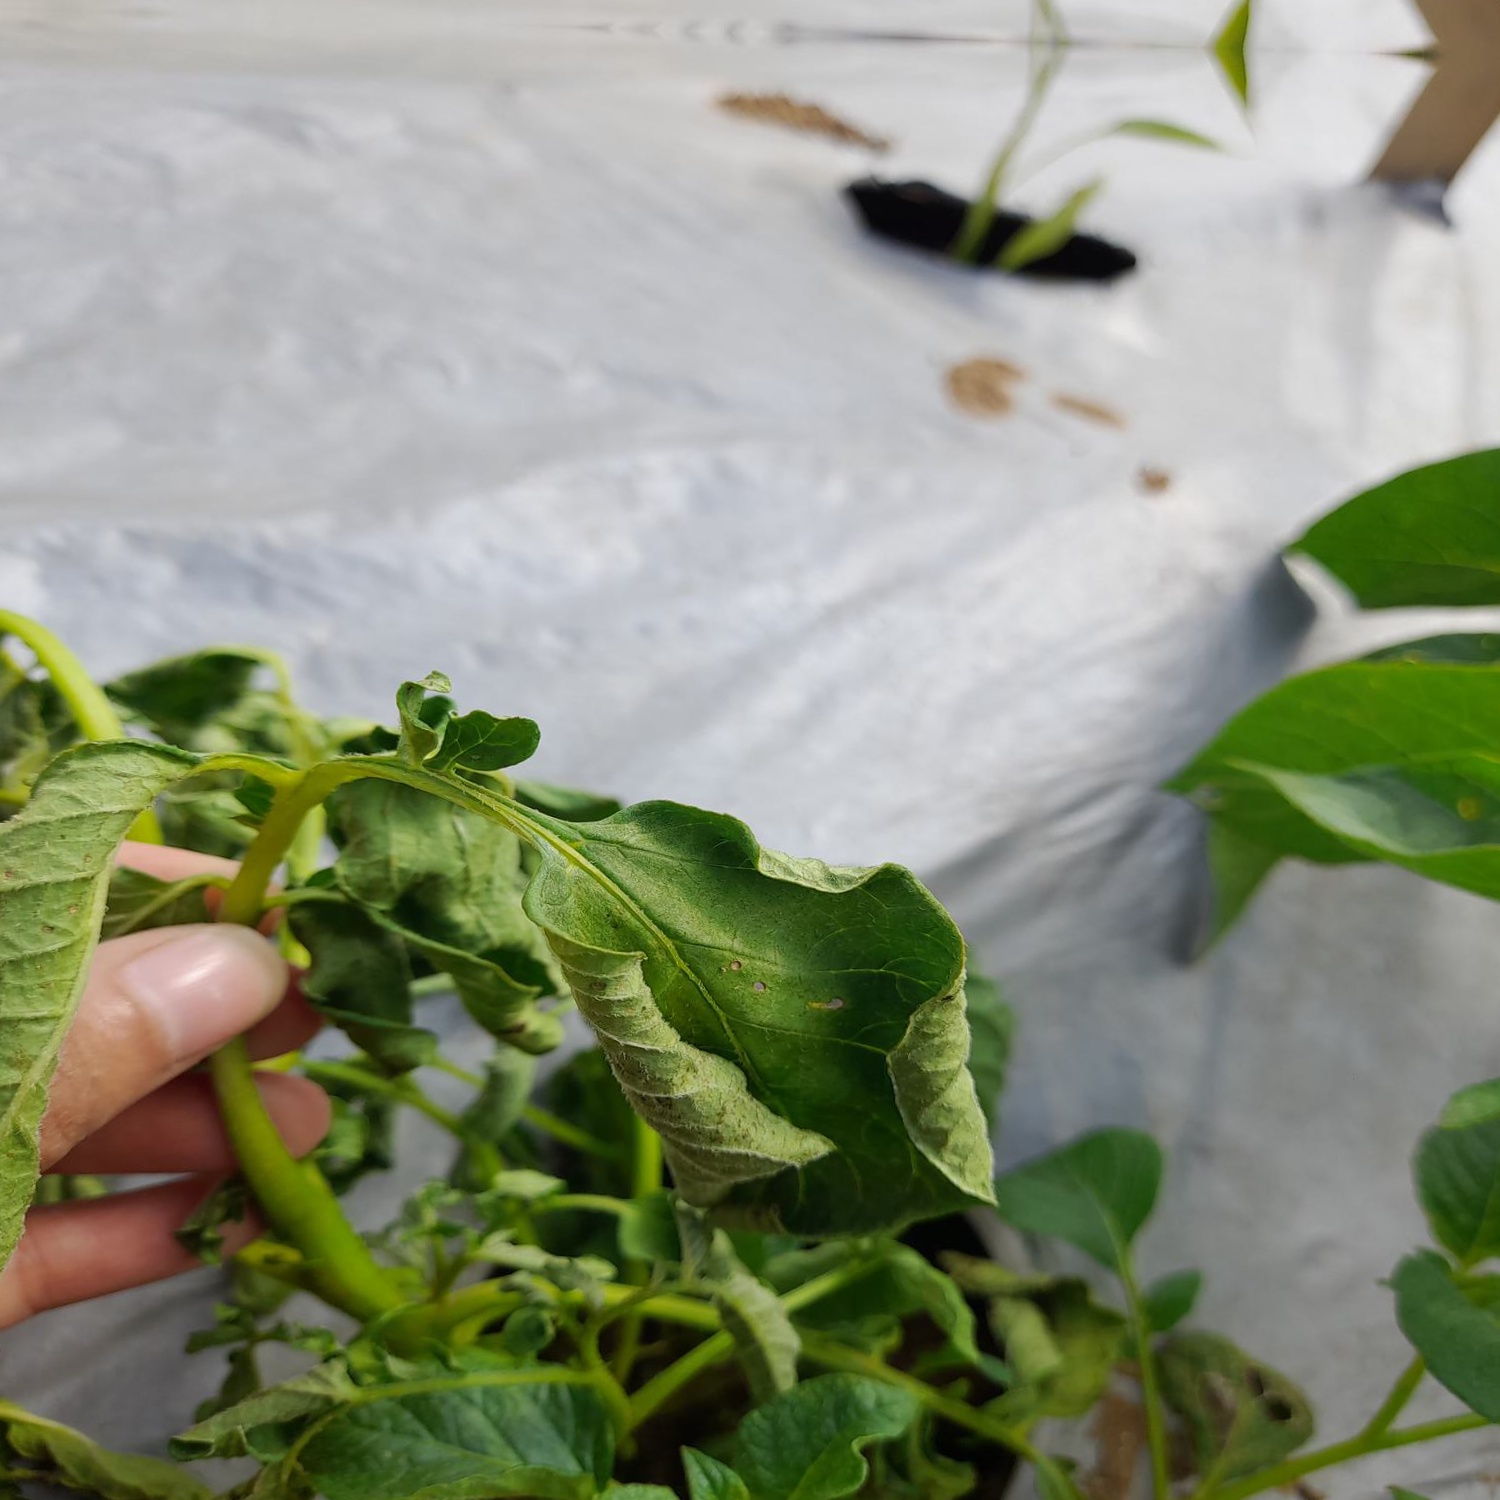
Etiqueta: Pudricion_Parda